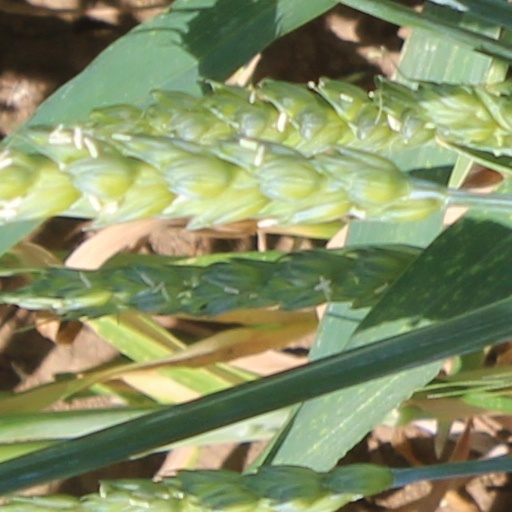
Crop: wheat